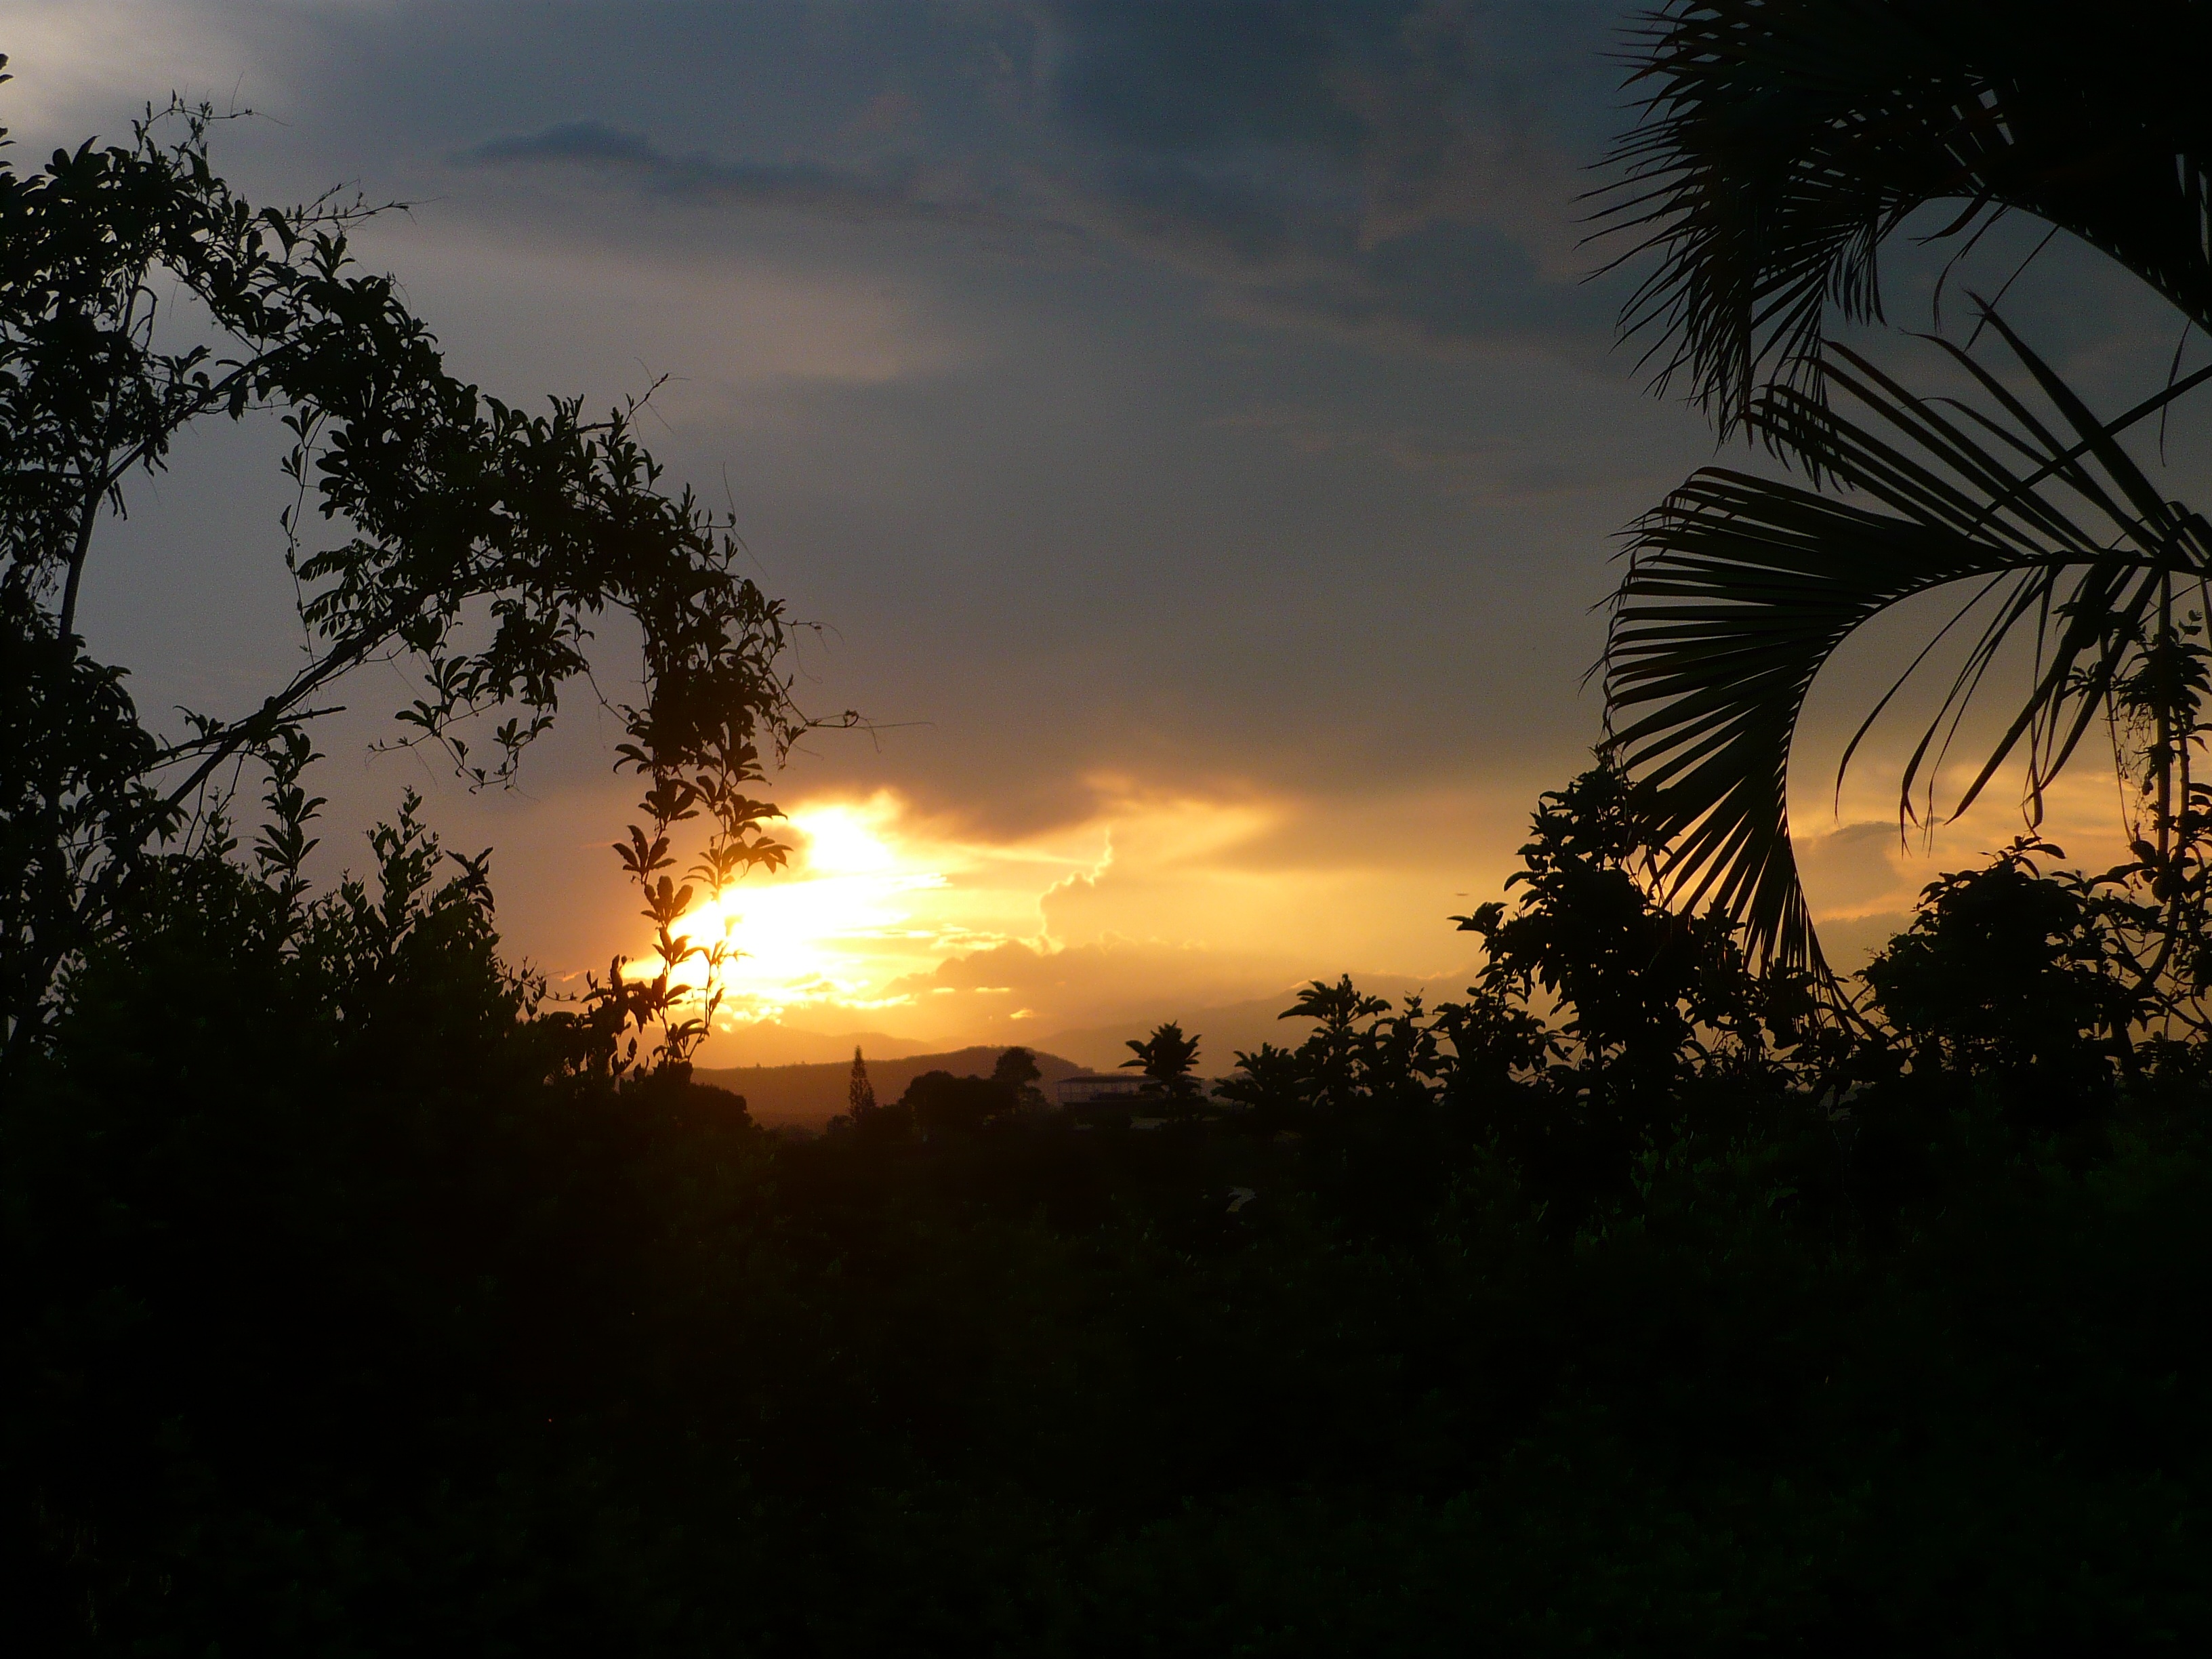
landscape, tree, nature, forest, silhouette, cloud, sky, sun, sunrise, sunset, sunlight, morning, dawn, atmosphere, dusk, evening, darkness, colombia, the sunset, atmospheric phenomenon, woody plant, arecales